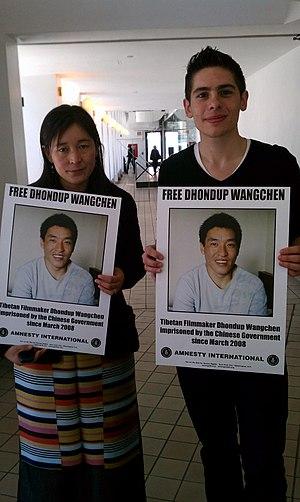
Dhondup Wangchen est un paysan tibétain et un cinéaste amateur. Il a été arrêté le 23 mars 2008 à Xining par les autorités chinoises et condamné le 28 décembre 2009 à 6 ans de prison. En 2012, il est l'un des 4 récipiendaires du prix international de la liberté de la presse du Comité pour la protection des journalistes. Le 5 juin 2014, il est libéré au terme de ses 6 ans de prison. Il s'est évadé du Tibet et a rejoint des membres de sa famille à San Francisco le 25 décembre 2017.